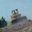
Label: tractor